Dhirendranath Datta

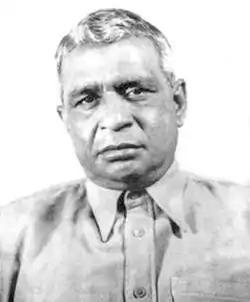

was a Bengali lawyer and politician from East Bengal who was a member of the 1st Constituent Assembly of Pakistan. He is best known for proposing Bengali for the national language of Pakistan in the Assembly. He was also active in the politics of undivided Bengal in pre-partition India.